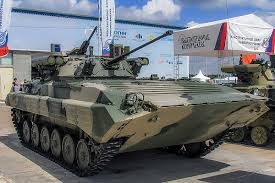
Label: BMP-1